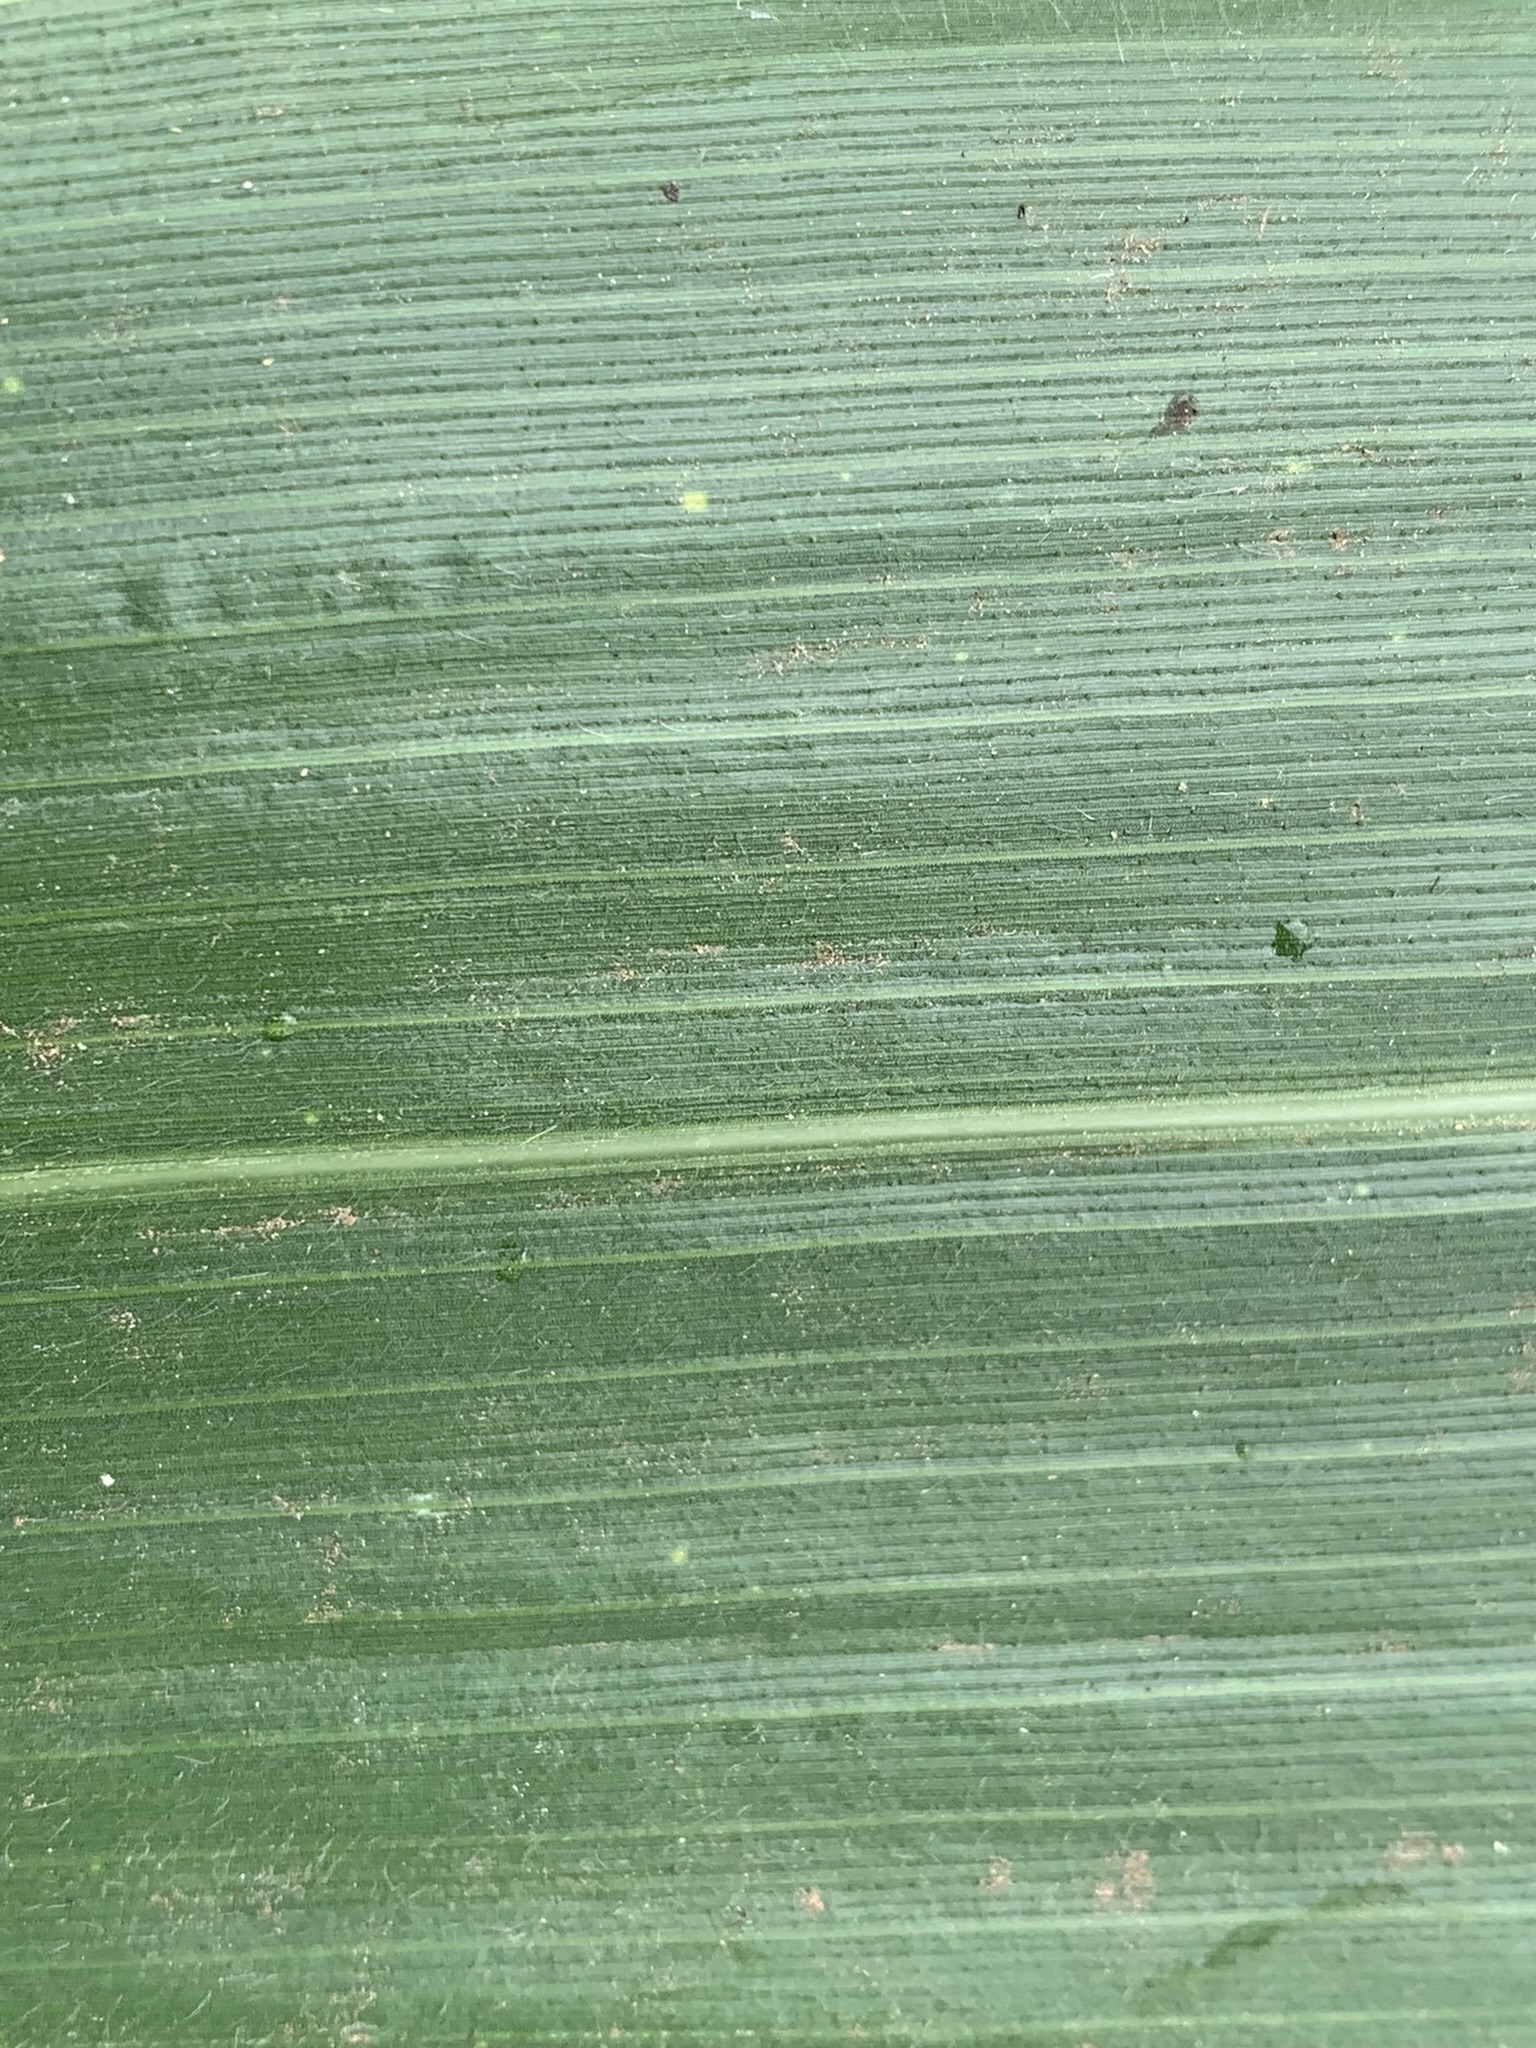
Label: Healthy